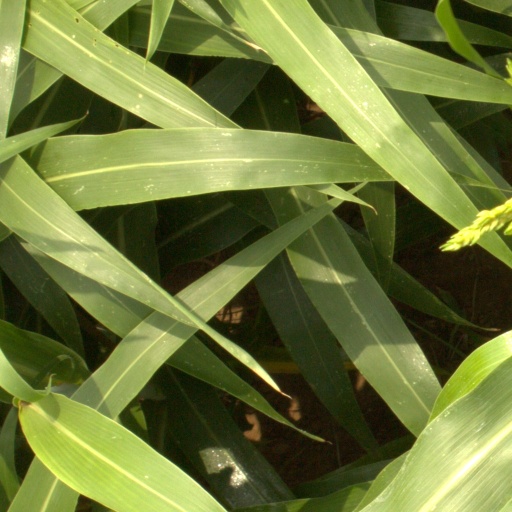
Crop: sorghum